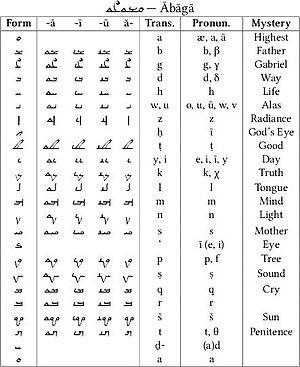
L’alphabet mandéen ou mandaïte est un alphabet basé sur l’alphabet araméen auquel ont été ajoutées des voyelles, abandonnant l’usage du matres lectionis avec les anciennes consonnes des autres écritures sémitiques dont les voyelles ont été dérivées. Ce n’est pas un abjad, en dépit de son apparence proche de celle de l’arabe, de sa direction d’écriture et de l’usage abondant des ligatures et formes contextuelles comparables à celles de l’écriture arabe ; il était utilisé pour écrire la langue mandéenne et l’est encore pour écrire les langues néo-mandéennes occidentale et orientale.